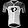
Label: T - shirt / top